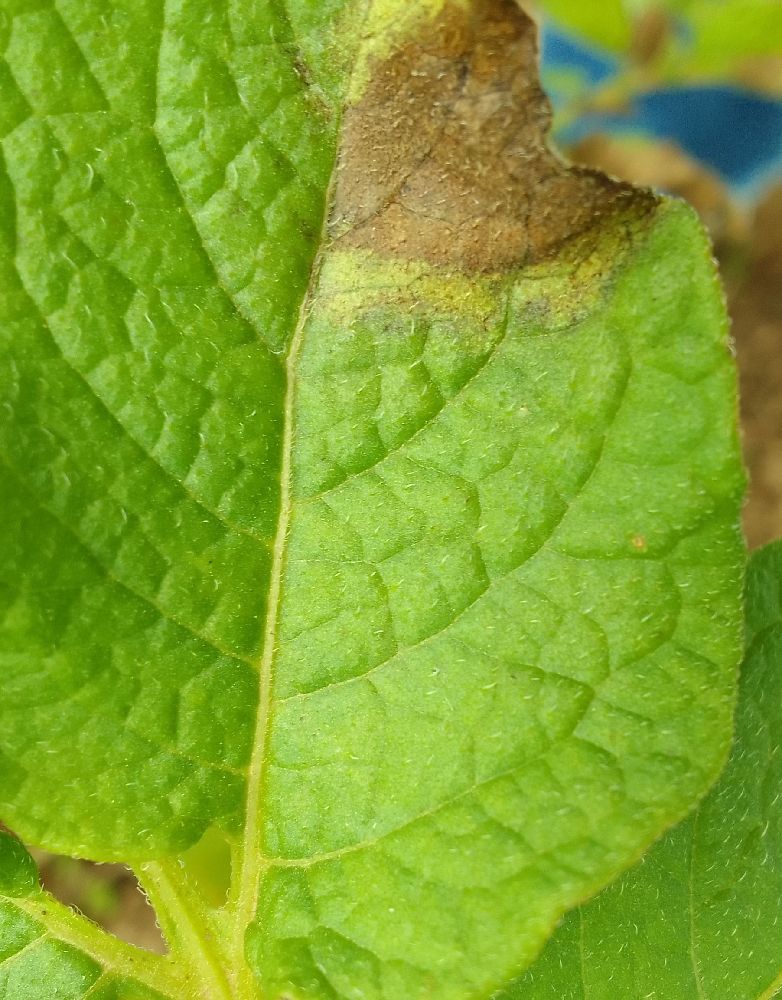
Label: Late blight